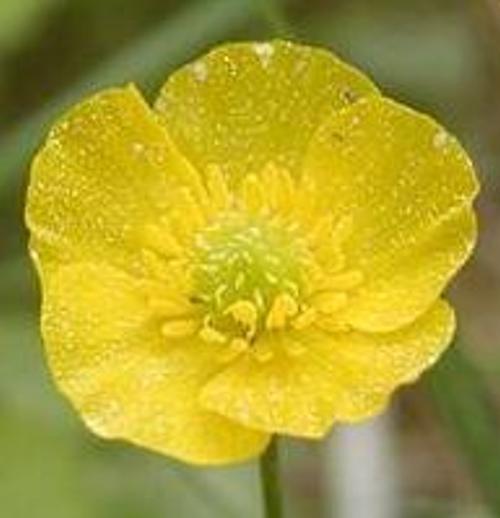
Flower: Buttercup